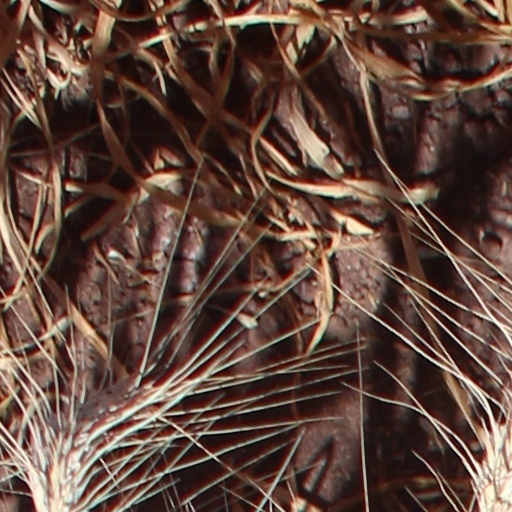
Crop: wheat